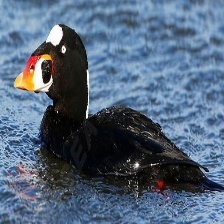
Species: SURF SCOTER
Scientific name: MELANITTA PERSPICILLATA
ImageNet parent category: drake